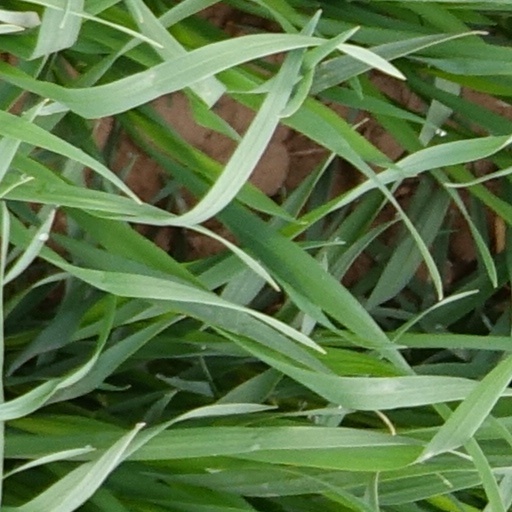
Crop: wheat